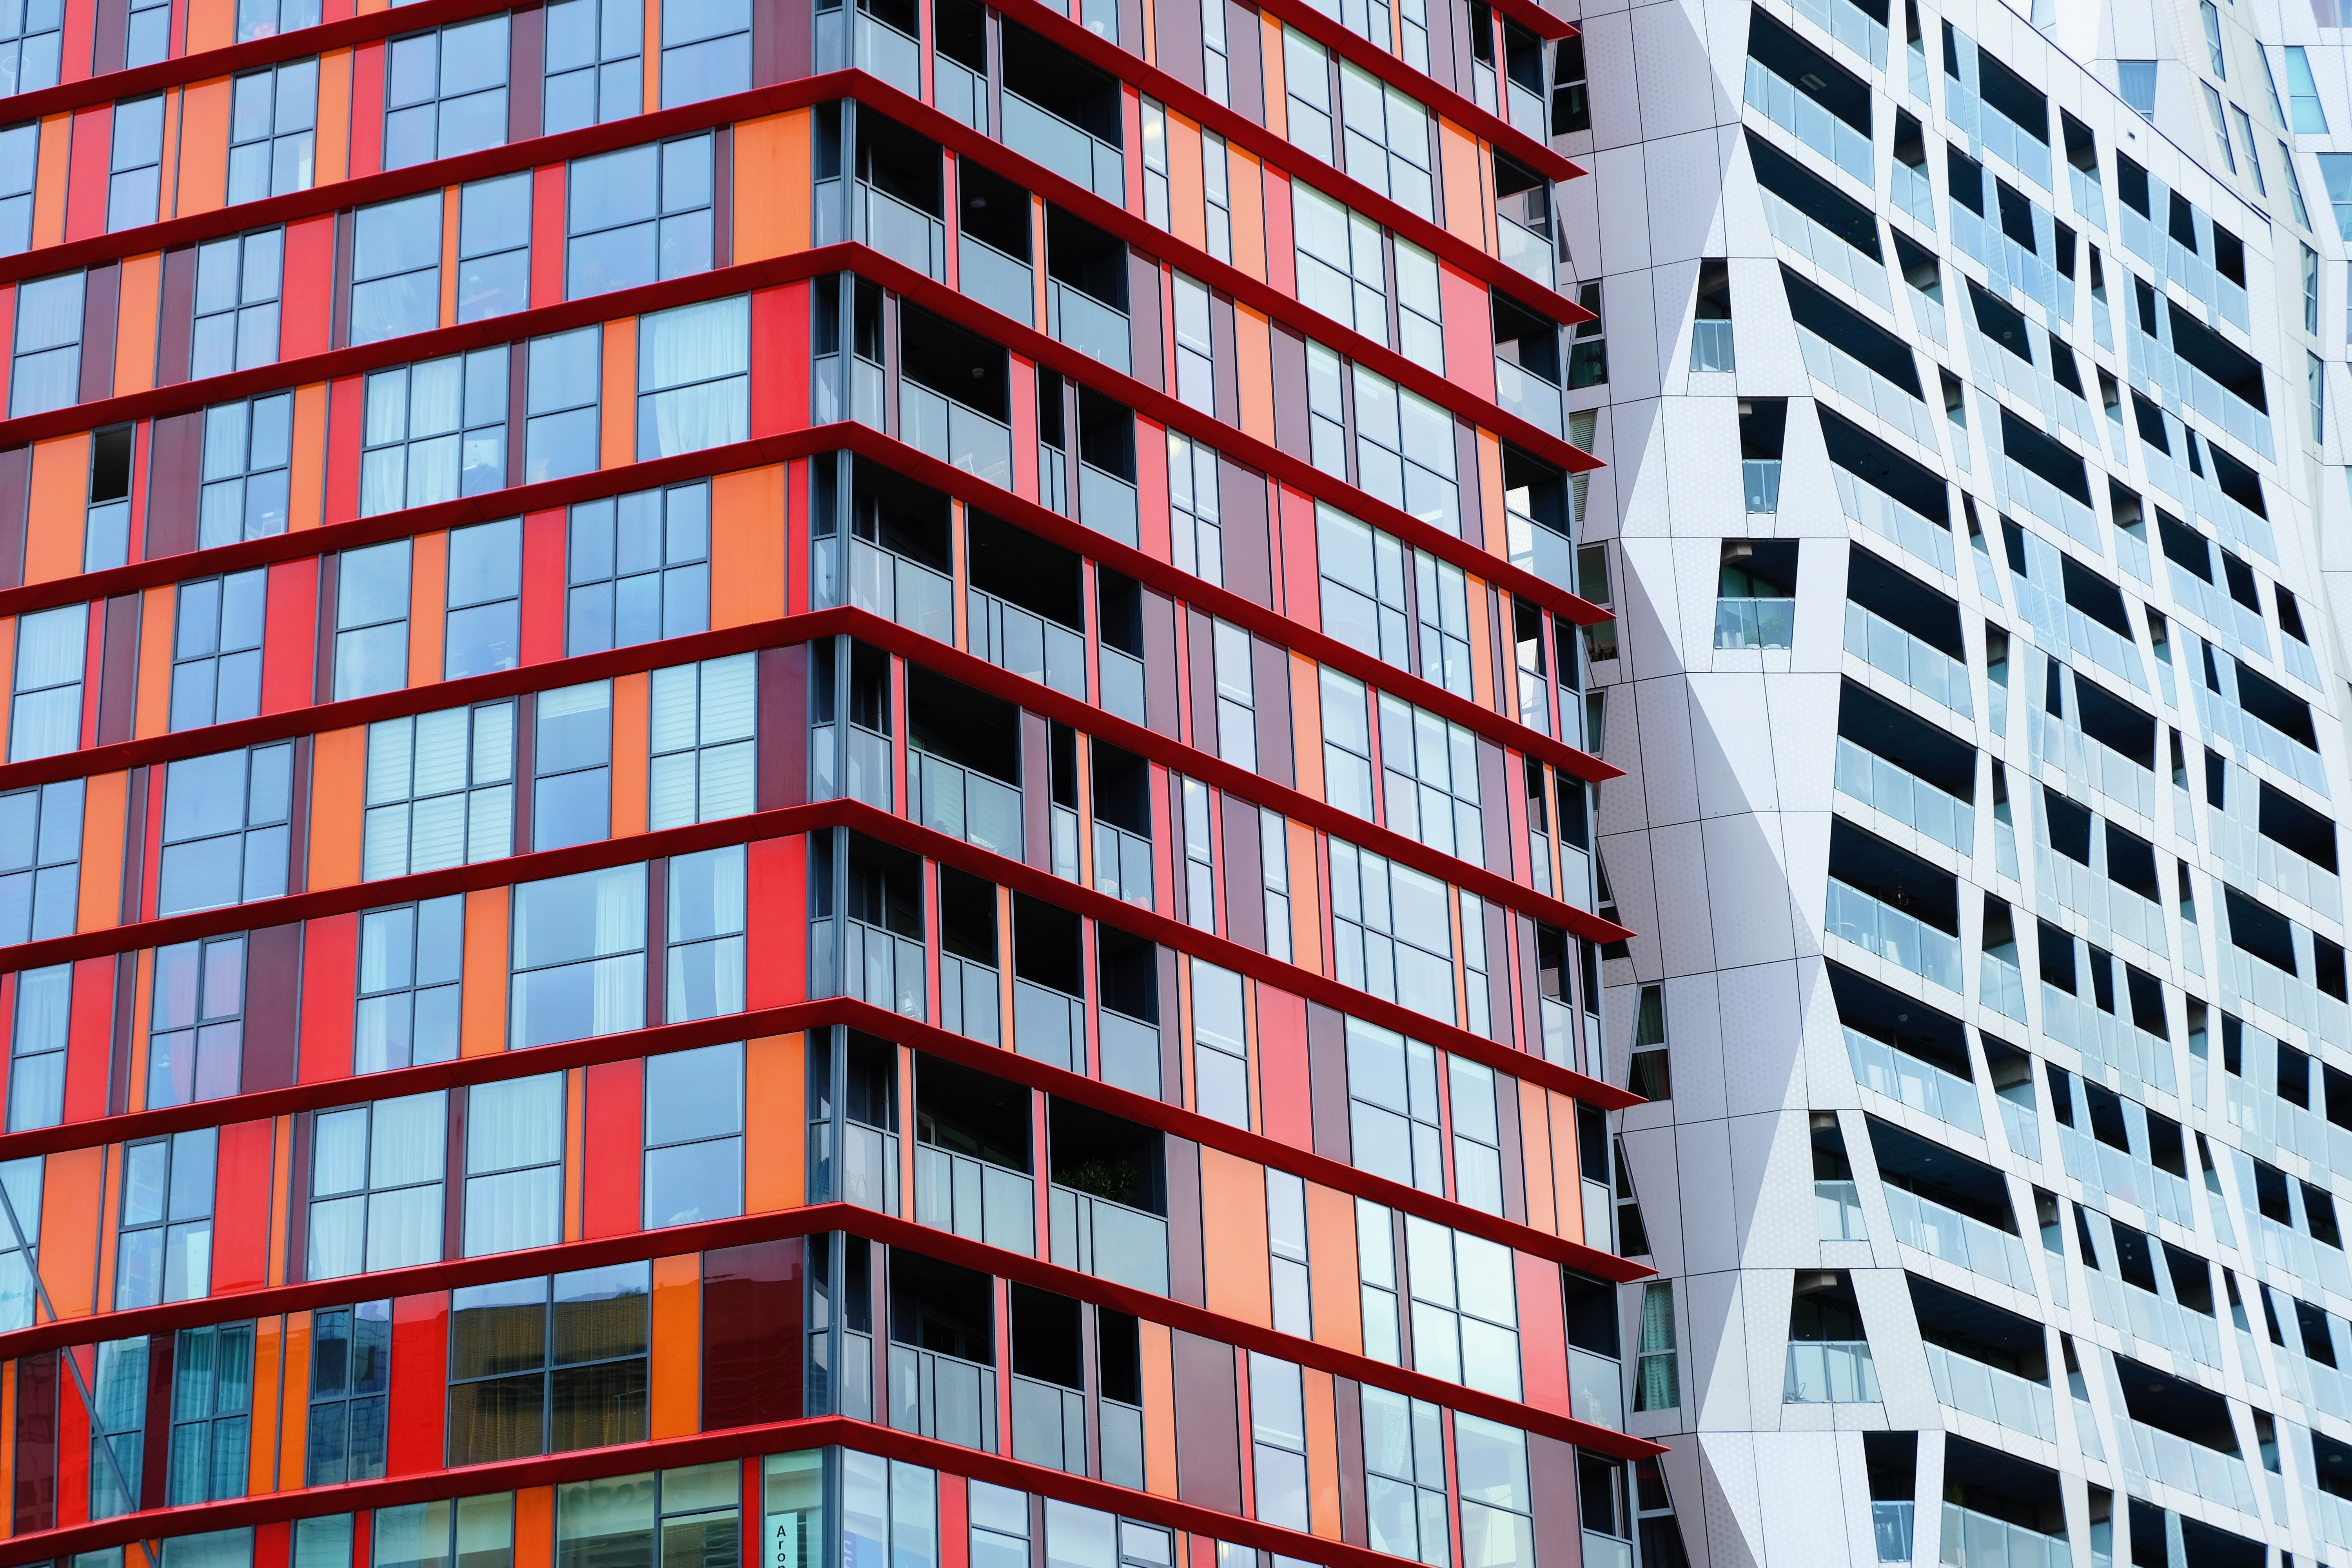
metropolitan area, condominium, building, tower block, architecture, urban area, commercial building, daytime, metropolis, city, human settlement, property, mixed use, apartment, neighbourhood, real estate, residential area, skyscraper, facade, corporate headquarters, Material property, window, room, downtown, urban design, daylighting, pattern